Hintersteiner See

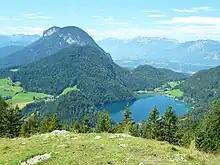
View from the Steiner Hochalm

The , lake was created during the last ice age and is at a height of 883 m AA. Underground springs fill the lake with crystal-clear water. Hintersteiner See is privately owned by the Tiroler Wasserkraft AG and is cautiously used to generate electricity. It drains into the Weißache river.